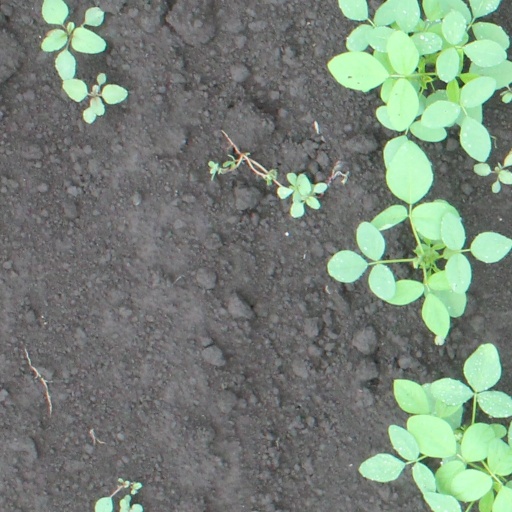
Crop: soybean